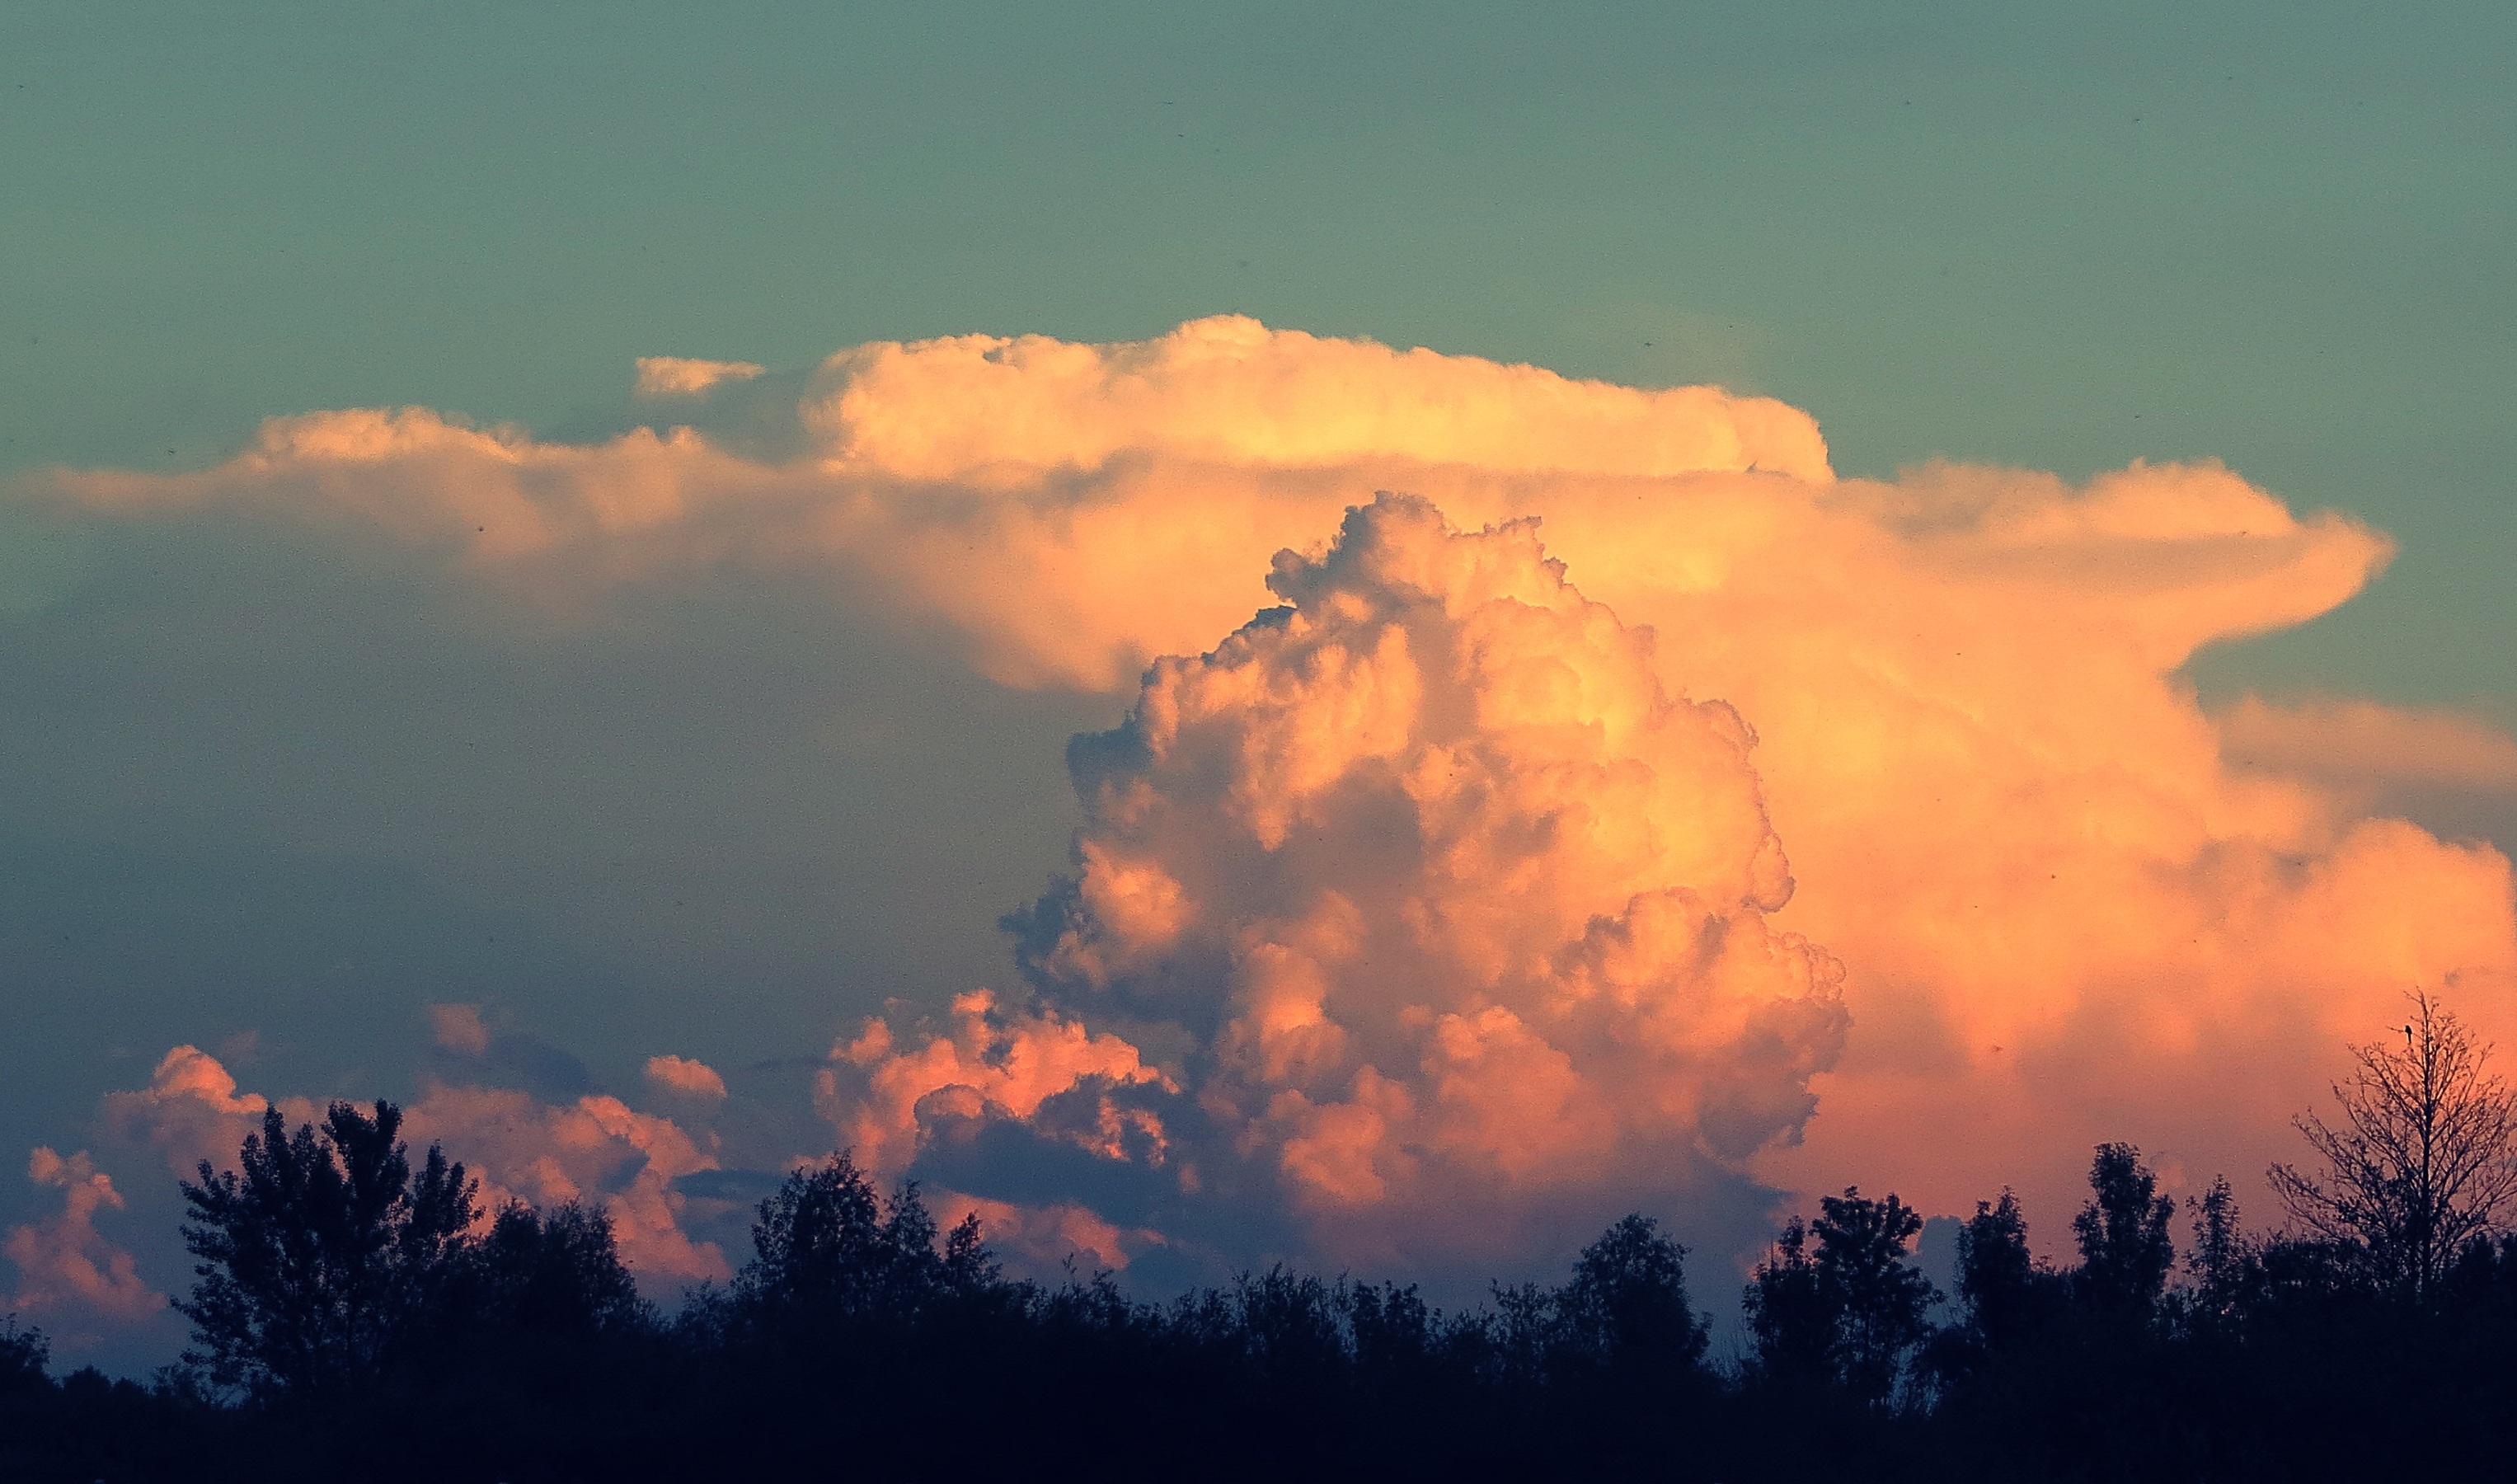
sky, cloud, atmospheric phenomenon, cumulus, sunset, atmosphere, dawn, red sky at morning, sunrise, afterglow, morning, dusk, evening, meteorological phenomenon